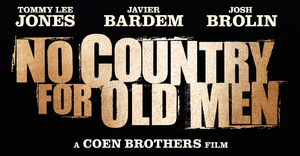
No Country for Old Men
No Country for Old Men er en amerikansk film fra 2007 instrueret af Joel og Ethan Coen. Filmen er baseret på Cormac McCarthys roman Ikke et land for gamle mænd. Filmen er indspillet i Marfa, Texas og New Mexico i 2006. Filmen blev vist for første gang på filmfestivalen i Cannes 19. maj 2007 og efterfølgende flere filmfestivaler, inden den fik premiere for biografpublikummet i USA 21. november 2007. I Danmark havde filmen premiere den 7. marts 2008.